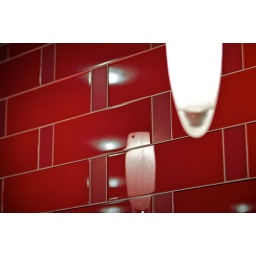
Title and light over the kitchen sink at work. I love the interior design of the new office space.